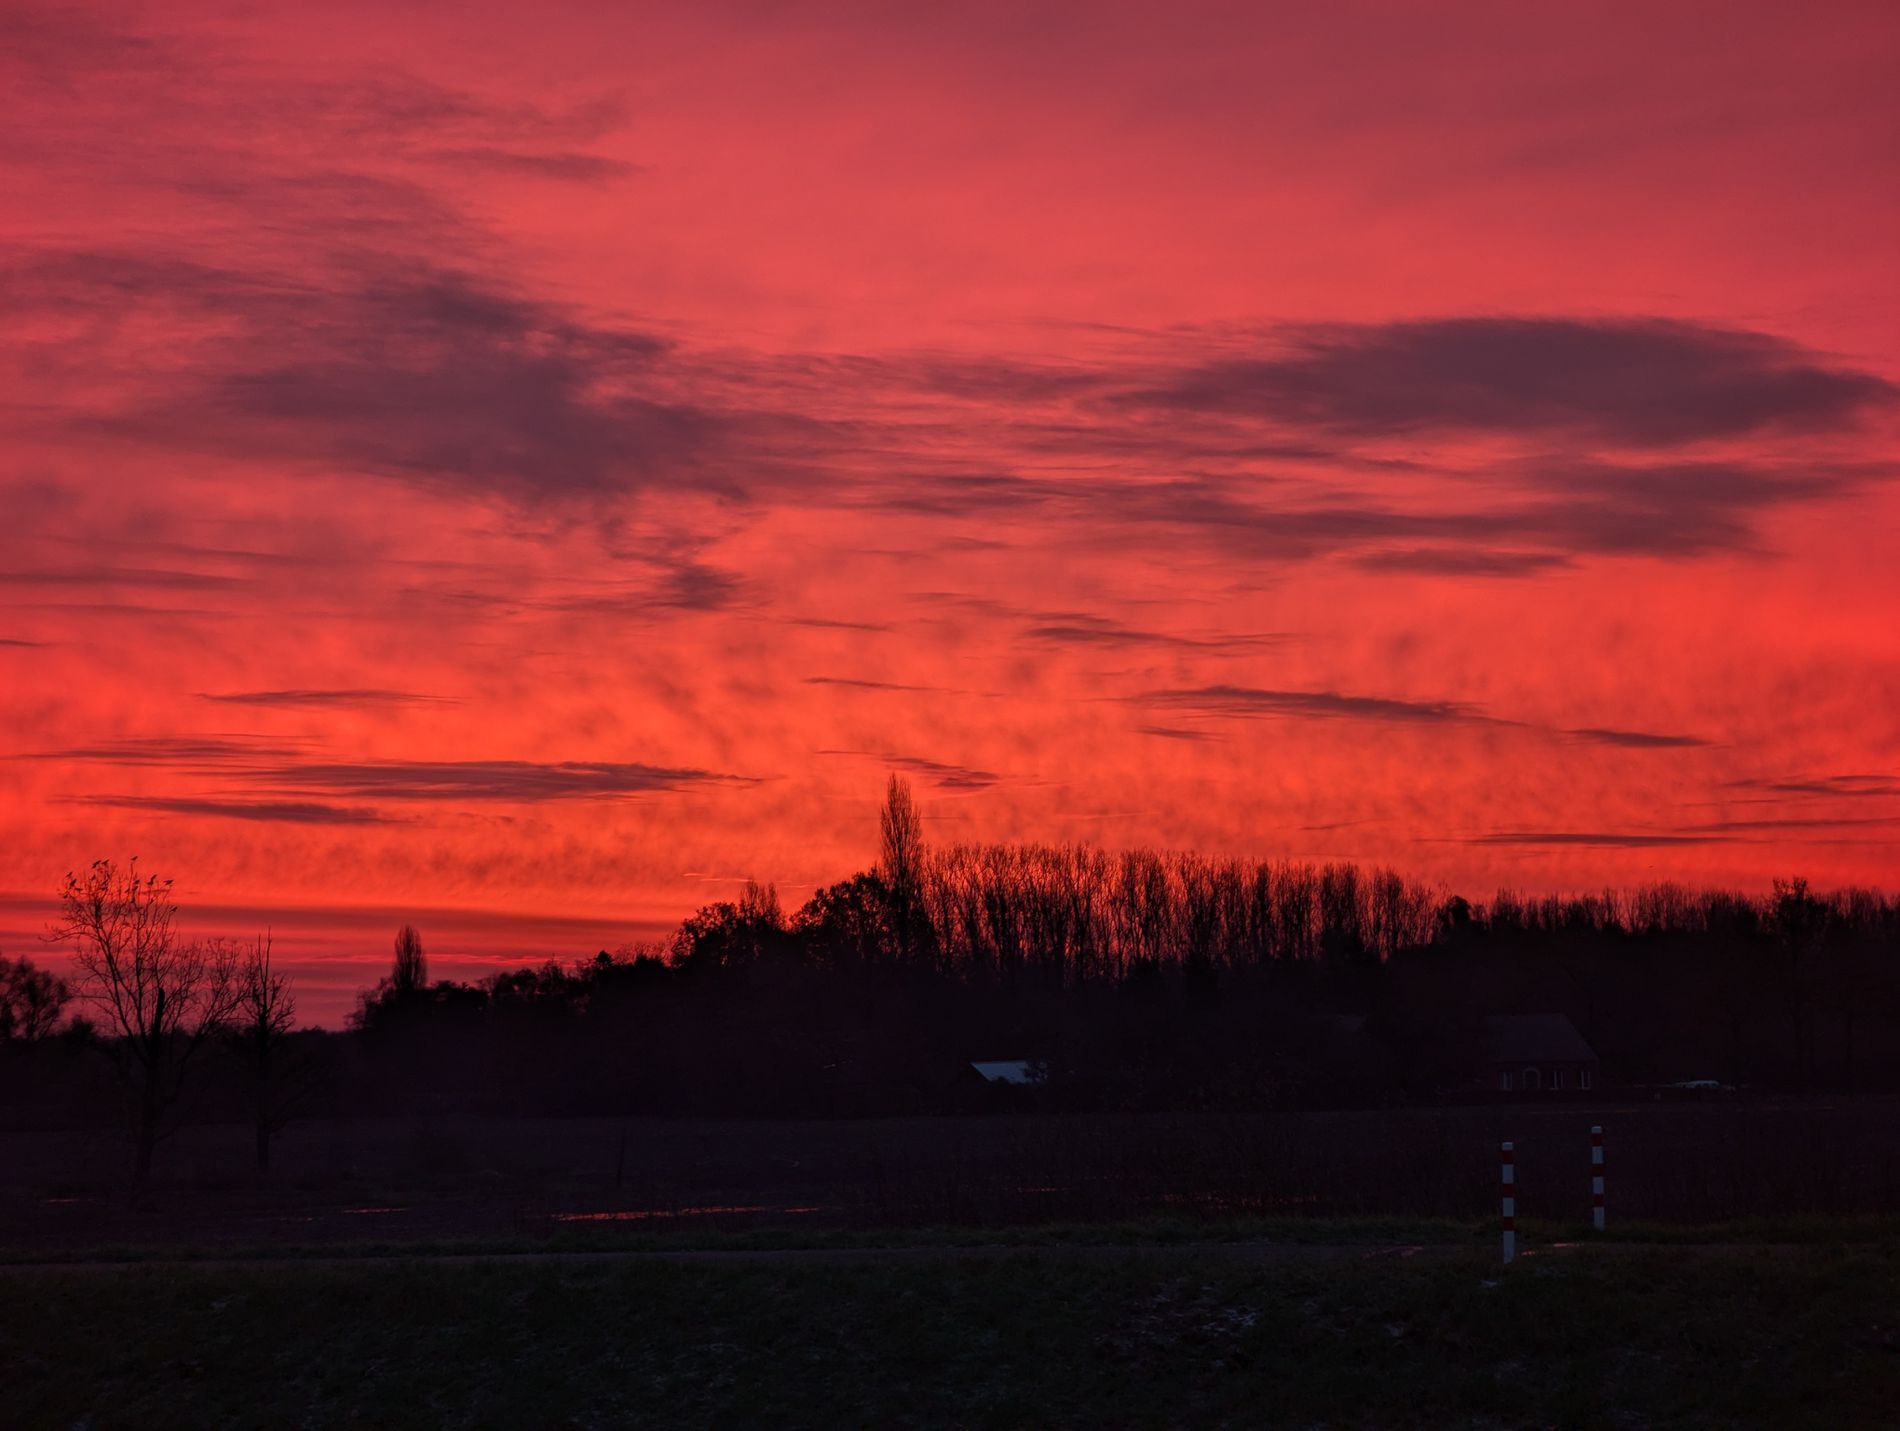
countryside
A rural view showing vegetation, houses, grassy land, and sky, giving the countryside an aesthetic appearance.
A photo taken at eye level in natural daylight. The mood is relaxing and reassuring. The atmosphere is calm and rural in a color palette of dark shades of red and orange. Silhouetted long shot of the view with weak and dim lighting.
Labels: Nature, Outdoors, Sky, Sunset, Cloud, Sunrise, Silhouette, Landscape, Scenery, Grass, Plant, Tree, Horizon, Sunlight, Cumulus, Weather, Vegetation, Field, Grassland, Sun, House, Land, plant, iron stand